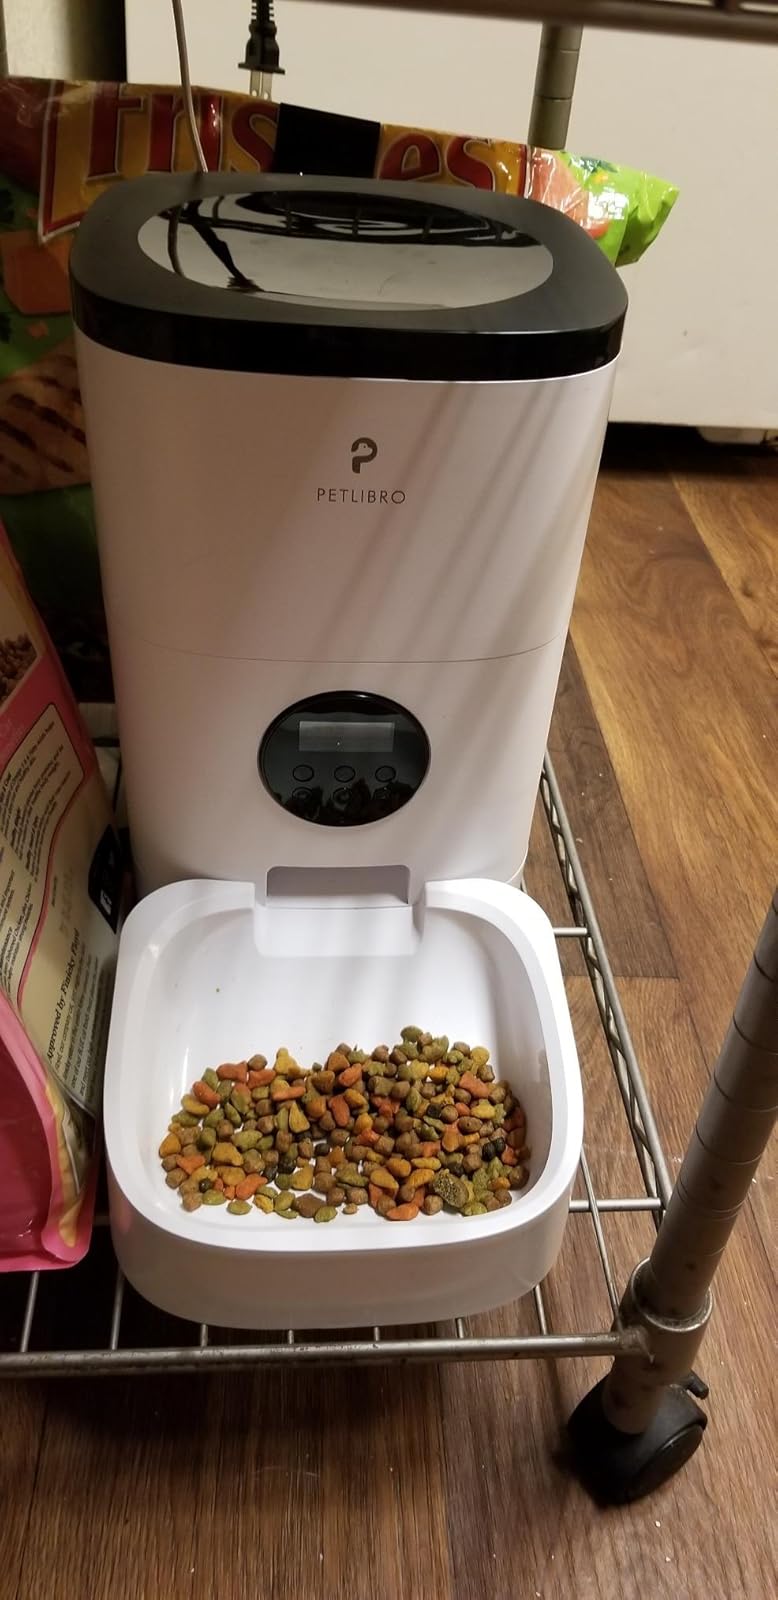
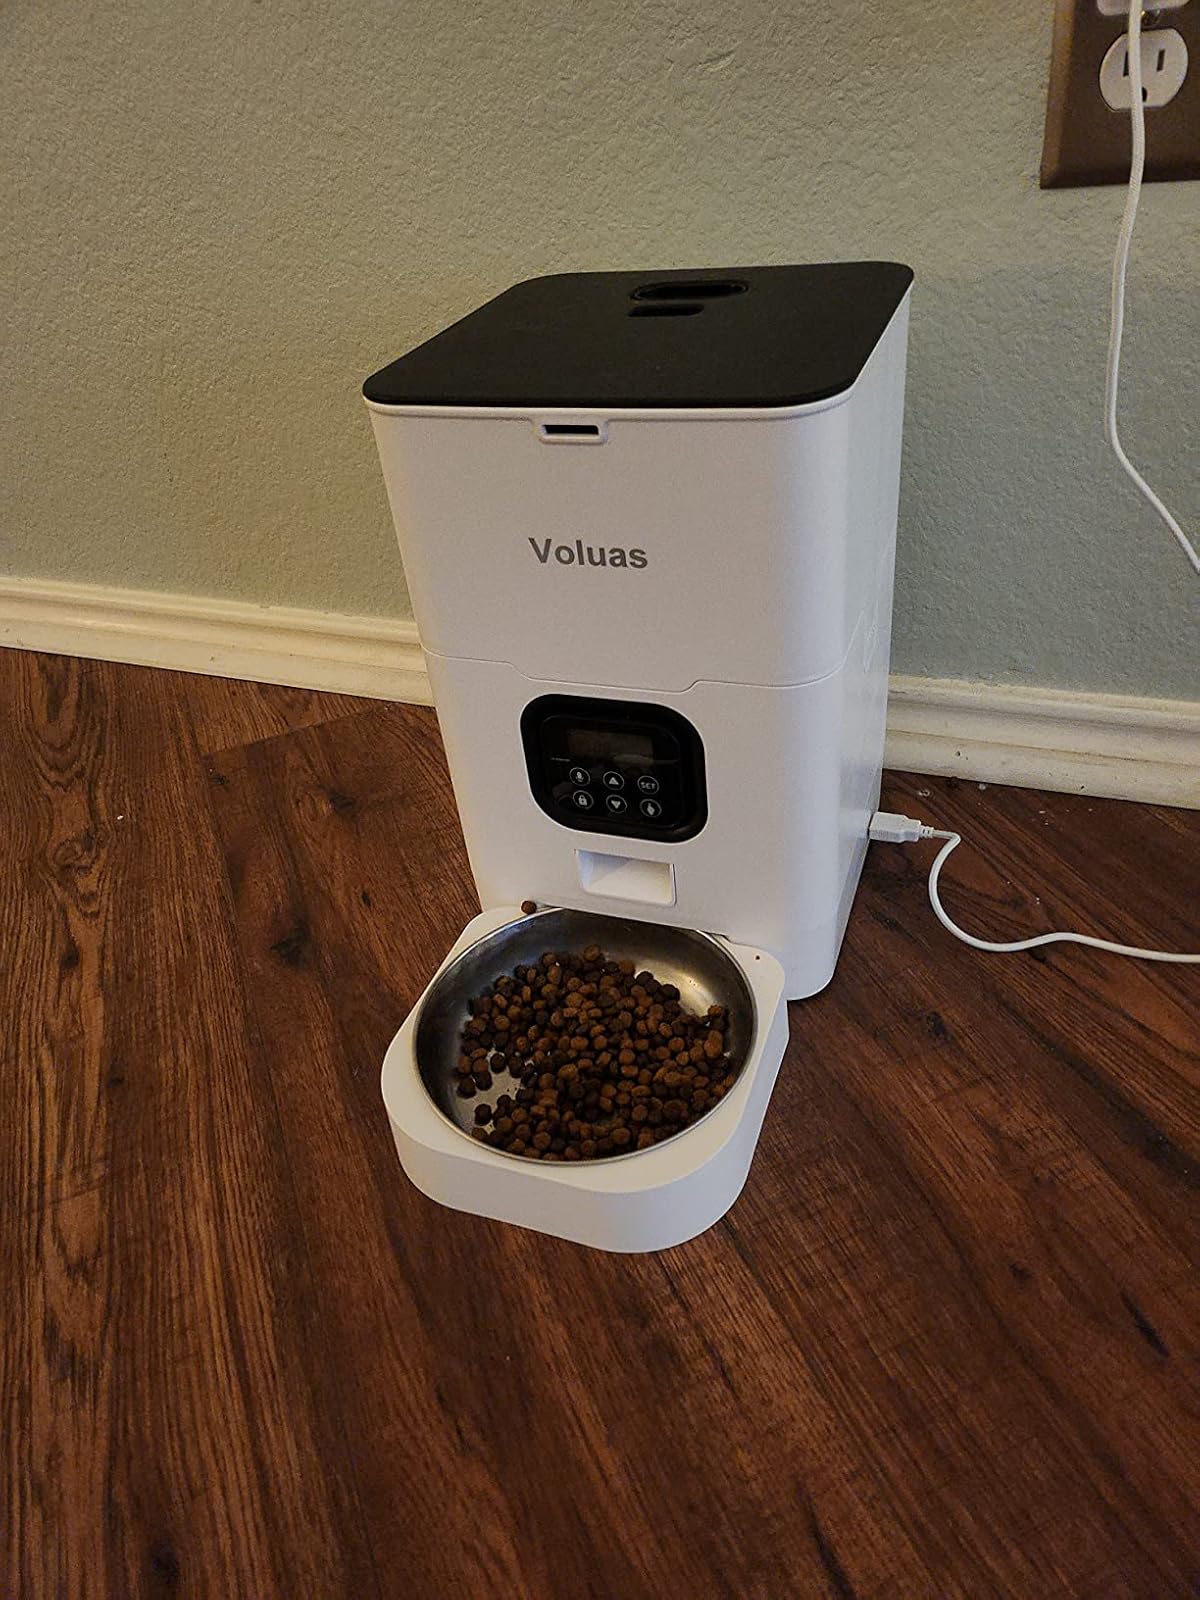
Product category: items_feeder
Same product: no